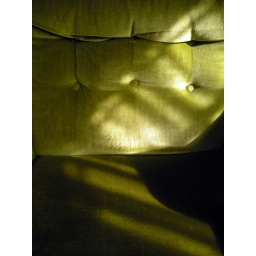
One of two green chairs in my house.